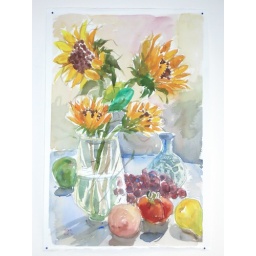
sun flowers accompanied by fruits (water color)